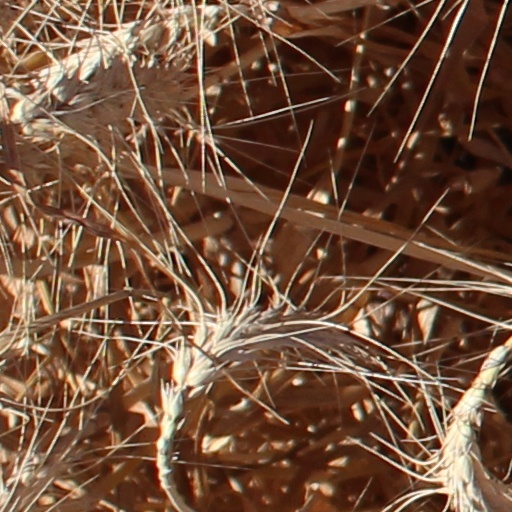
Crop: wheat